Psygnosis

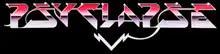
The Psyclapse name was used on some early releases.

Psygnosis was the eventual successor of the defunct 8-bit software house Imagine Software, where Lawson was one of the founders and Hetherington was financial director. Finchspeed, a company created by the directors, attempted to acquire the assets of the failing company but this was unsuccessful and the remains of Imagine, including their much-hyped but never completed "megagames", were sold by the receivers. While the name and trademarks were bought by Ocean Software, Sinclair Research paid a rumoured £100,000 for the rights to "Bandersnatch" and contracted a new company set up by Hetherington and Lawson, Fire Iron, to produce the game for the Sinclair QL for release in early 1985.